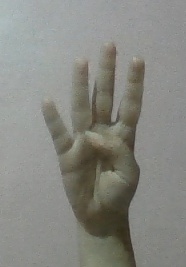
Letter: kaaf